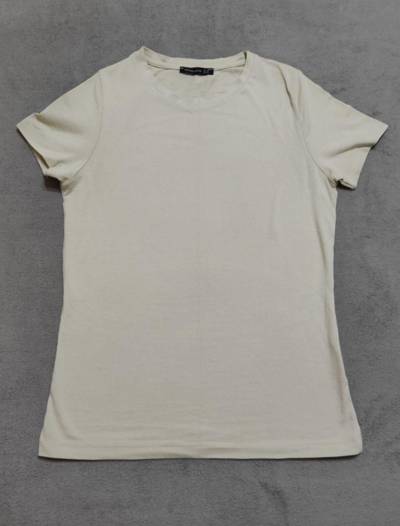
Waste category: clothes